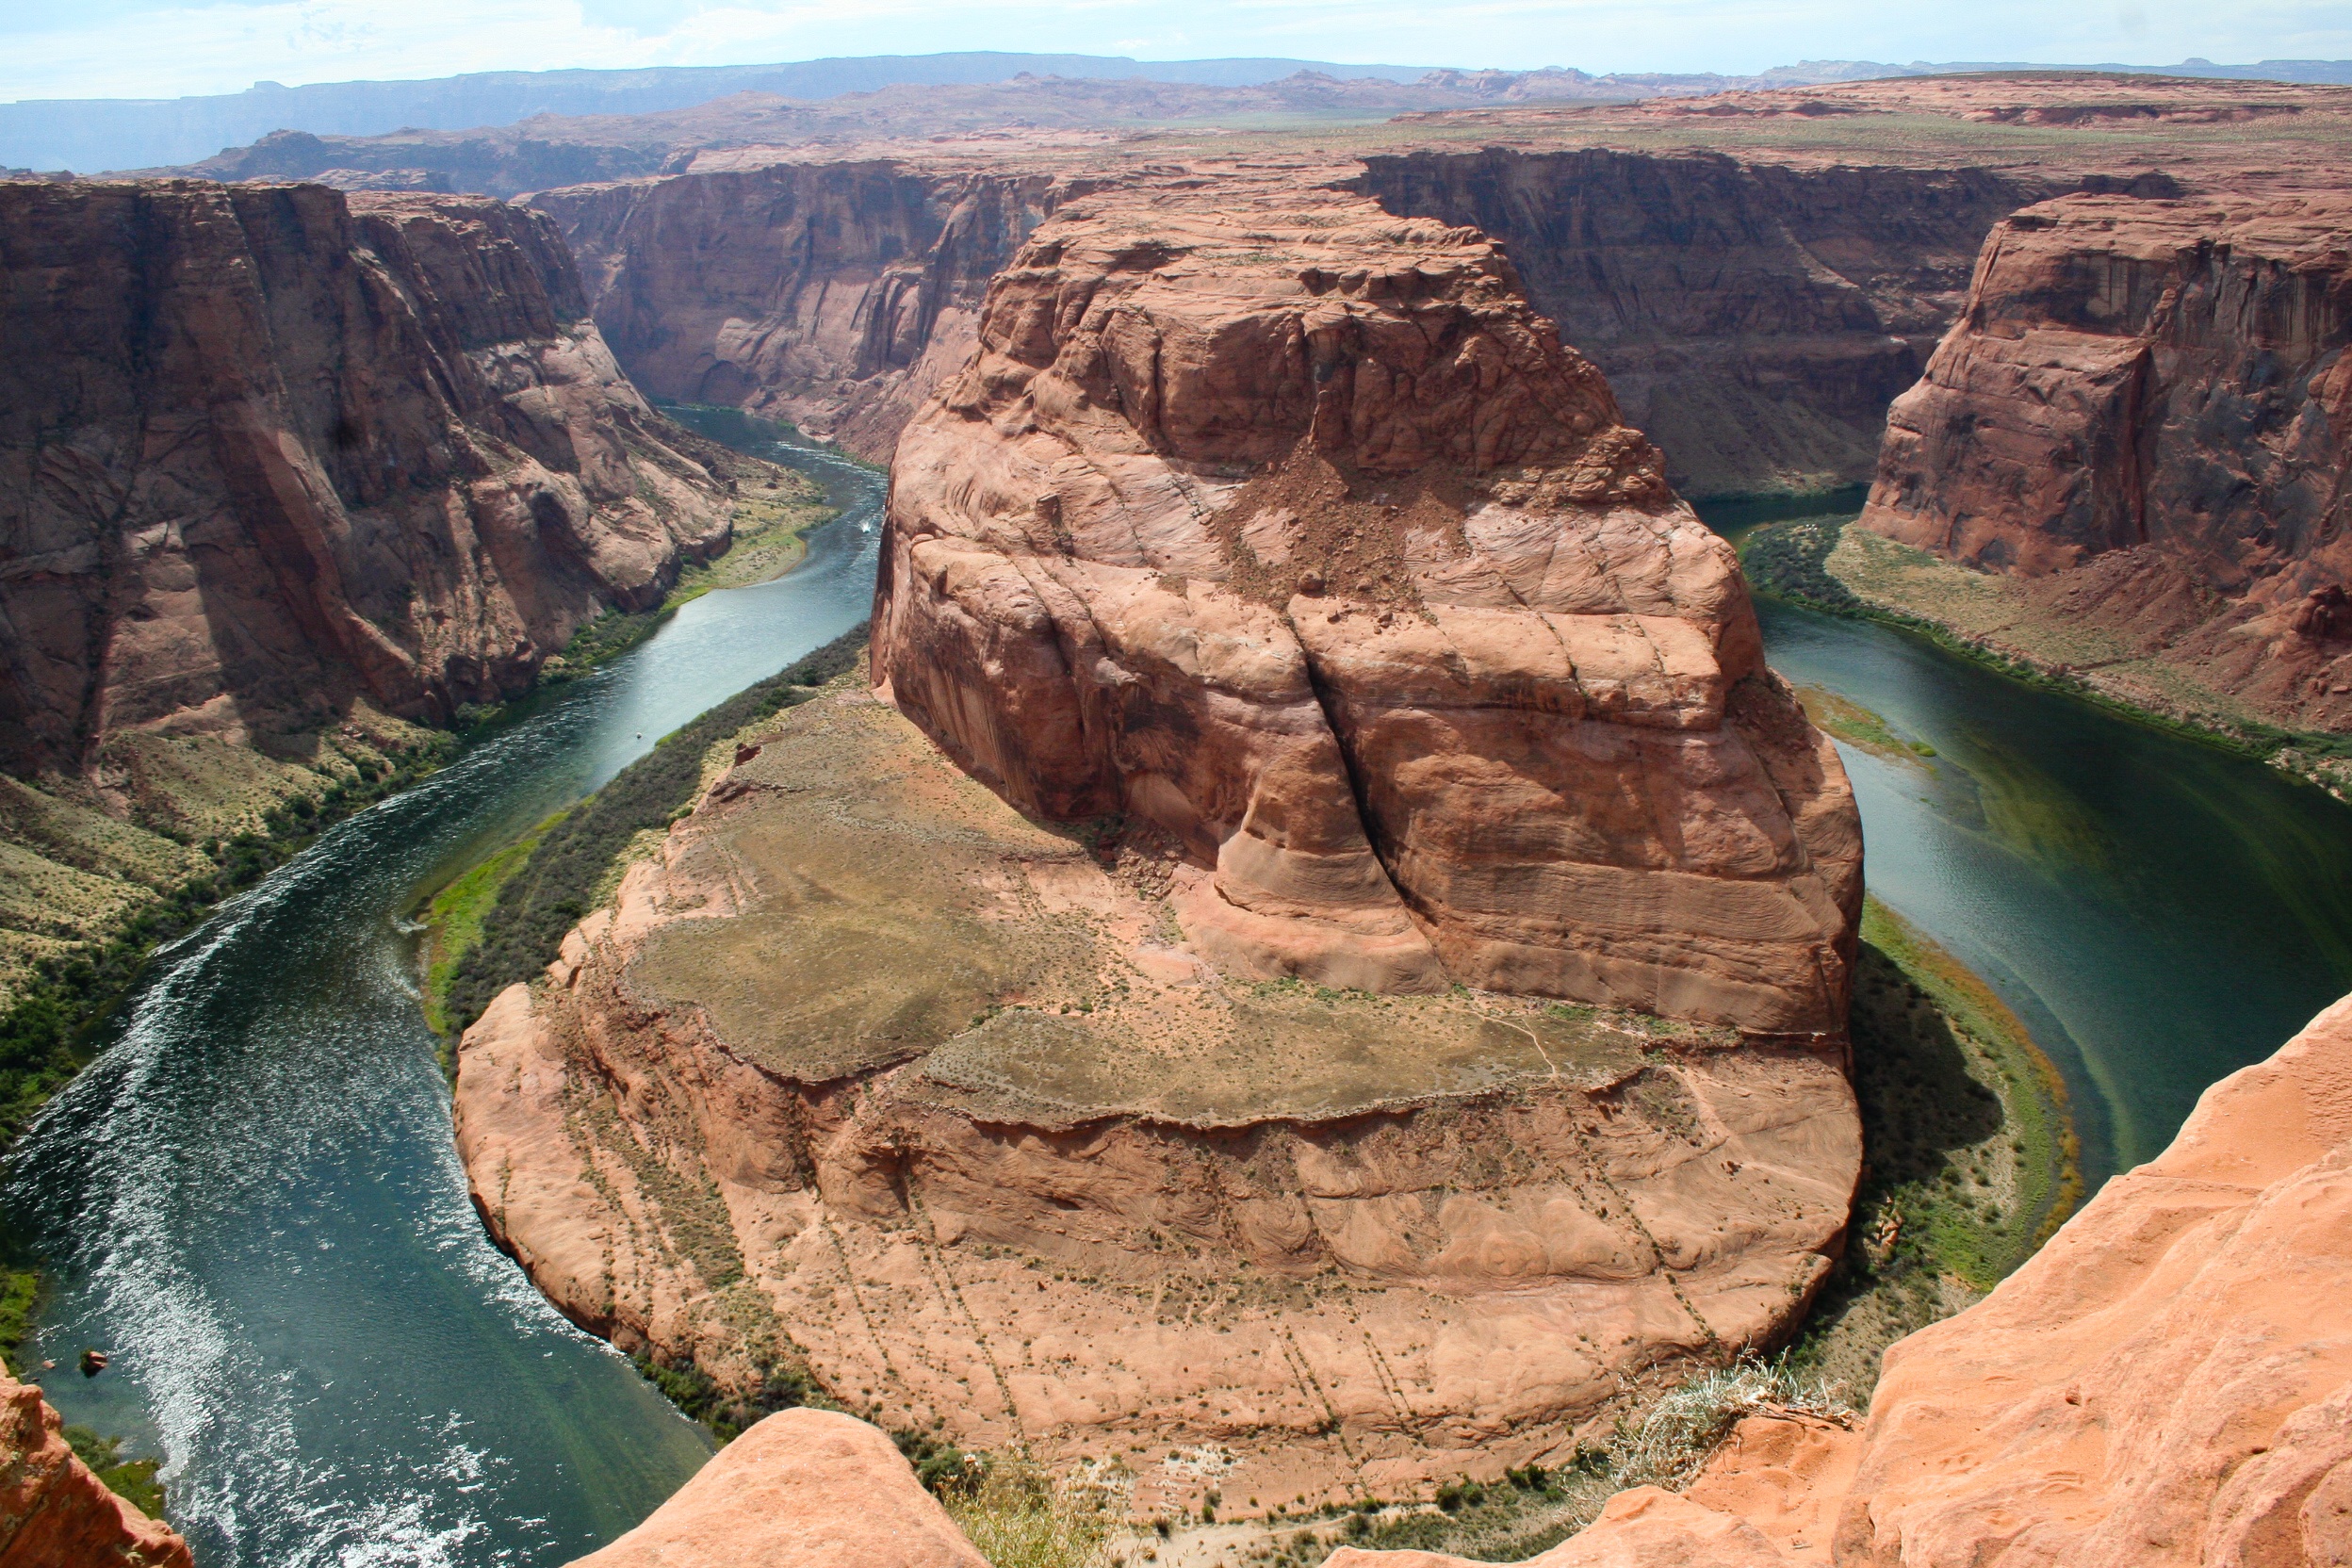
river, valley, formation, cliff, park, united states of america, canyon, grand canyon, terrain, national park, arizona, geology, badlands, horseshoe bend, water feature, wadi, landform, natural arch, geographical feature, the large